Hans Urs von Balthasar

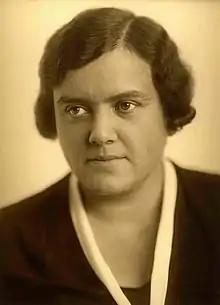
Adrienne von Speyr

During his first months in Basel, he met the physician Adrienne von Speyr through a mutual friend. A mother in her late thirties, and a somewhat prominent figure in Basel society, she was married to the historian Werner Kaegi, with two children from her first marriage to , who had died suddenly in 1934. She was a Protestant, but interested in becoming Catholic. Balthasar began to offer her catechetical instruction and later said of this process, "In the instructions she understood everything immediately, as though she had only—and for how long!—waited to hear exactly what I was saying in order to affirm it."